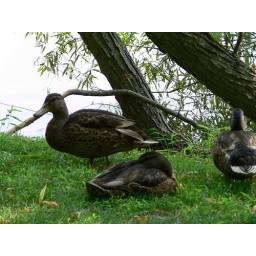
Three ducks by the lake